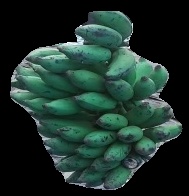
Variety: elakki-bale
Grade: grade3